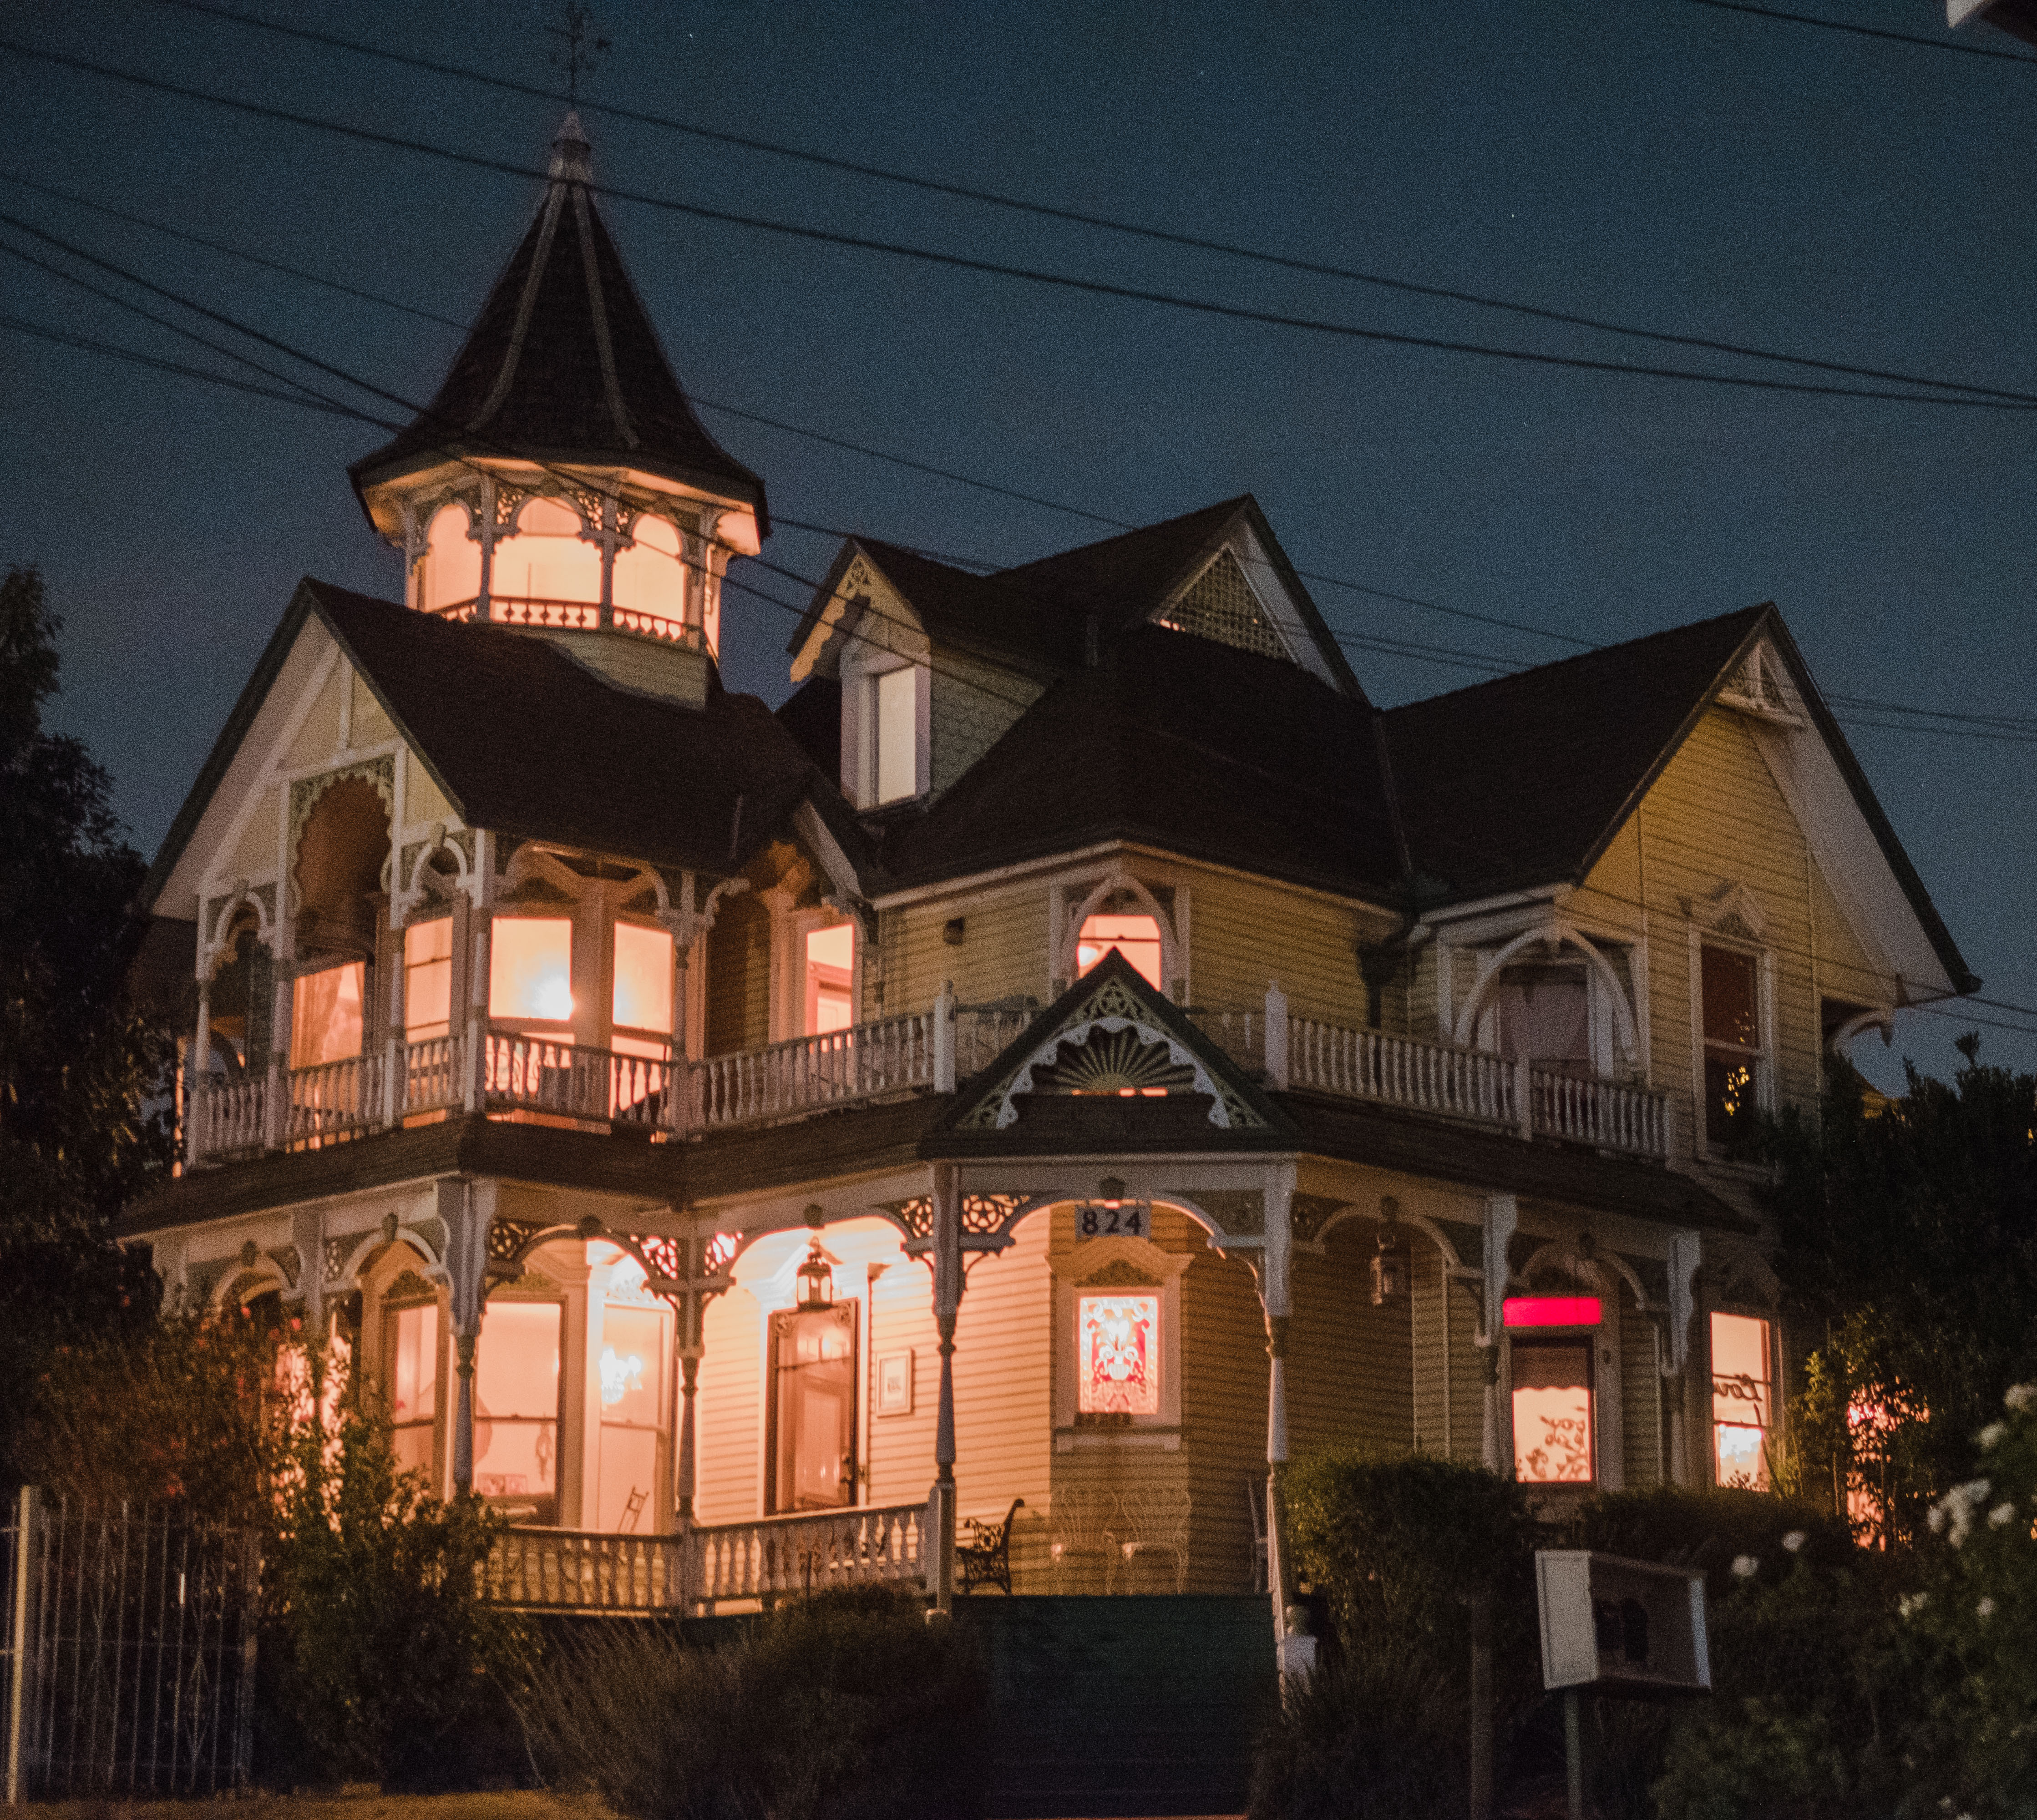
architecture, wood, night, vintage, retro, house, town, building, restaurant, old, home, urban, evening, america, facade, california, conservation, heritage, quarter, estate, fuji, los, angeles, 2, victorian, value, development, amerika, preservation, denkmalpflege, kalifornien, xpro, cultural, uta, holz, management, hitsoirc, kulturerbemanagement, economic, denkmalwerte, values